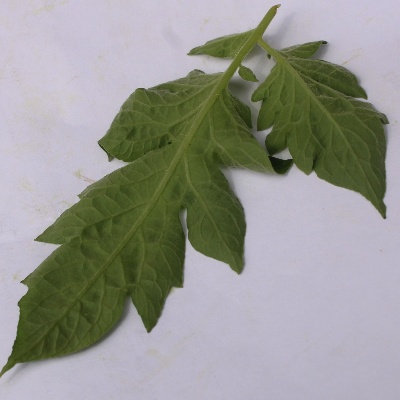
Crop: Tomato
Condition: healthy